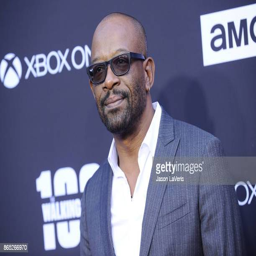
actor attends the 100th episode celebration